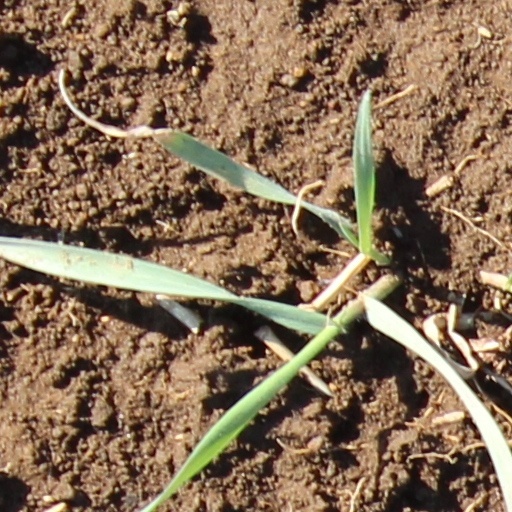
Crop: wheat